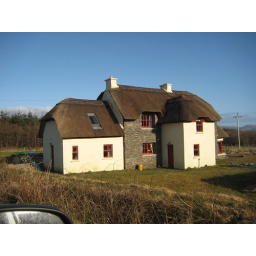
Thatched roof house in the countryside, Kerry Peninsula